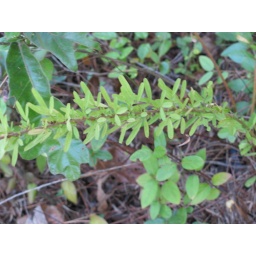
Lespedeza cuneata - This plant is hard towalk through. It is growing in the forest ofPittslvania County in DanvilleVA. 10-11-09